Bobby Henline

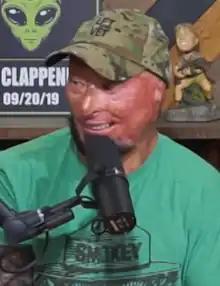
Henline in 2020

Robert "Bobby" Henline (born September 3, 1971) is an American stand-up comedian, motivational speaker, and former U.S. Army soldier. He began his career in comedy in 2009 when he performed at an open mic night at the Comedy Store in Los Angeles. He has since gone on to perform comedy and give motivational talks internationally and has featured in several movies and documentaries.